Paula Schramm

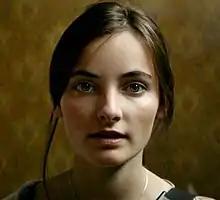

Paula Schramm (born 11 October 1989) is a German actress. She appeared in more than forty films since 1997.